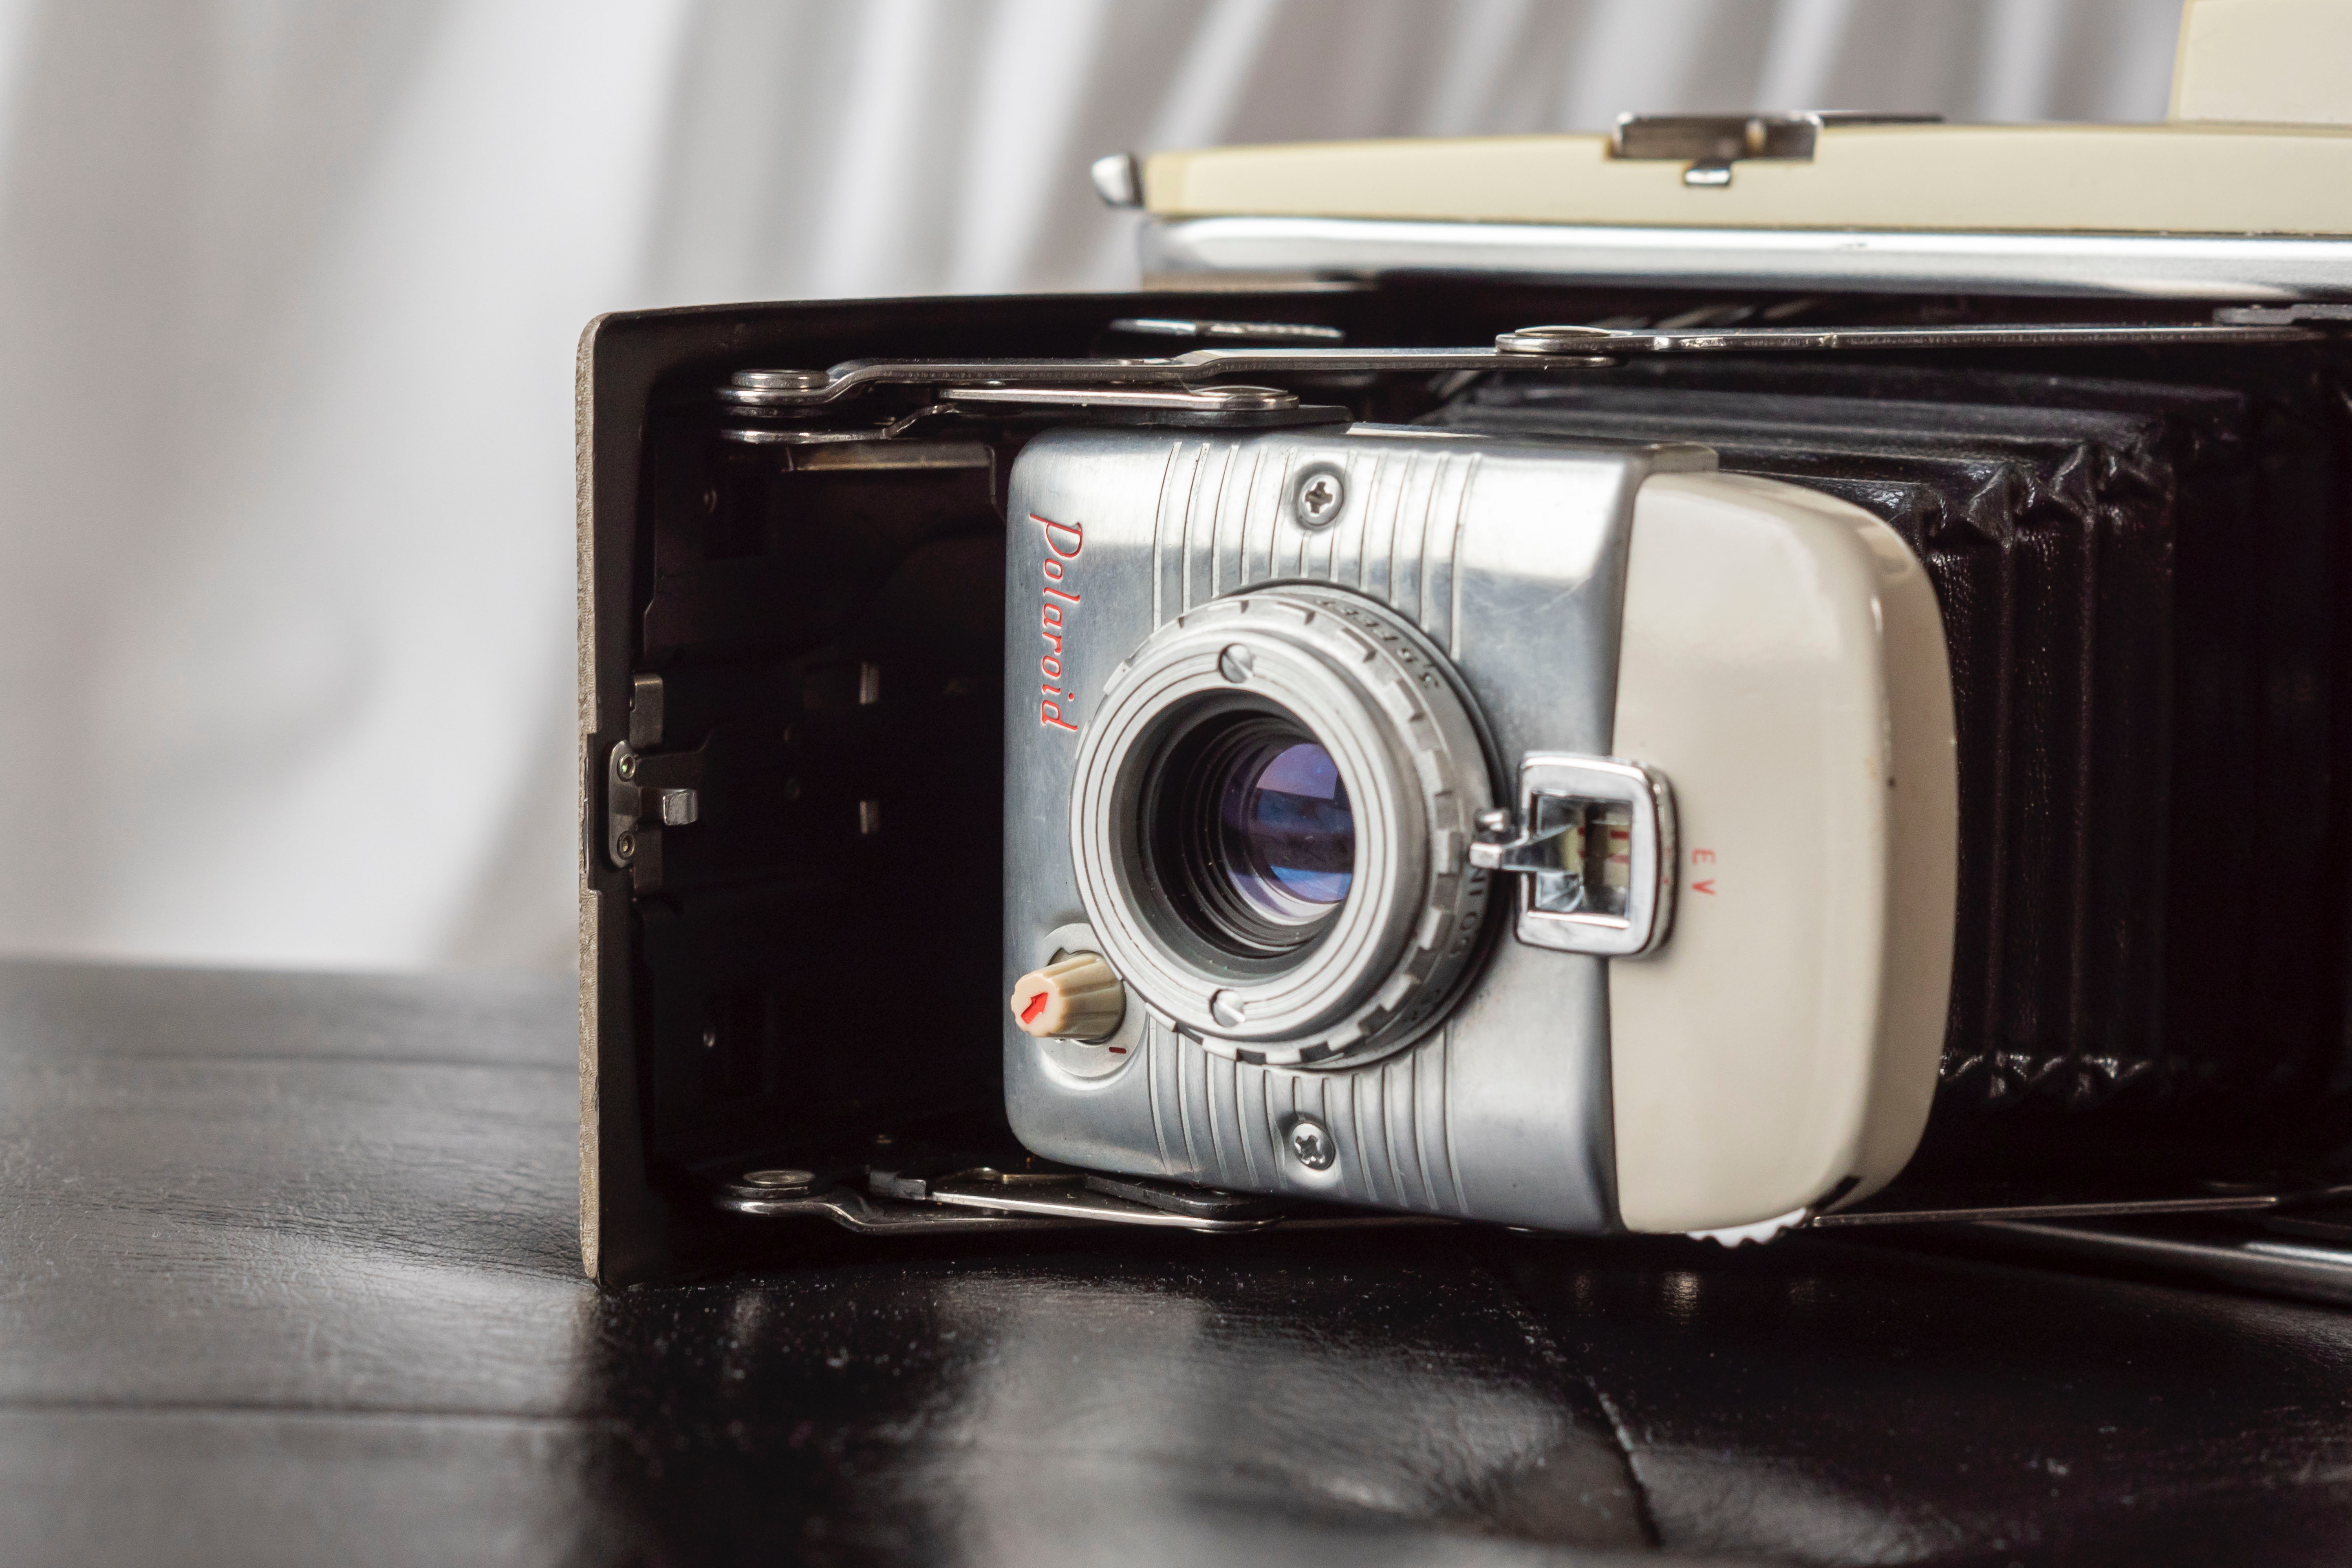
Point and shoot camera, camera, cameras optics, camera accessory, digital camera, camera lens, flash, lens, mirrorless interchangeable lens camera, film camera, Material property, photography